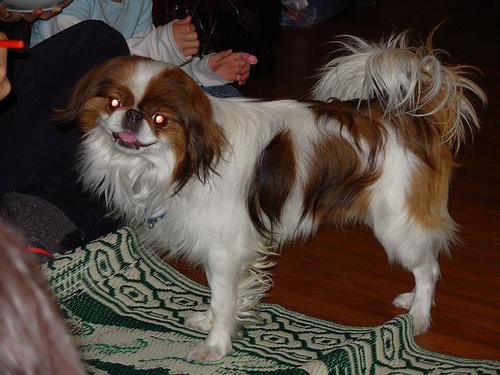
Breed: japanese chin